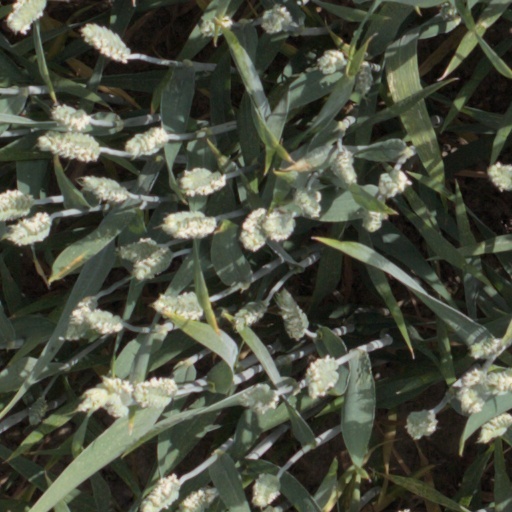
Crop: wheat